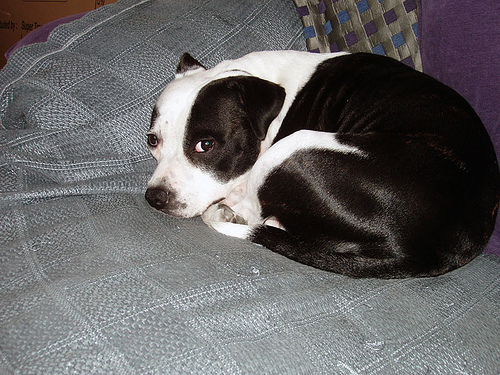
Animal: dog
Breed: staffordshire_bull_terrier